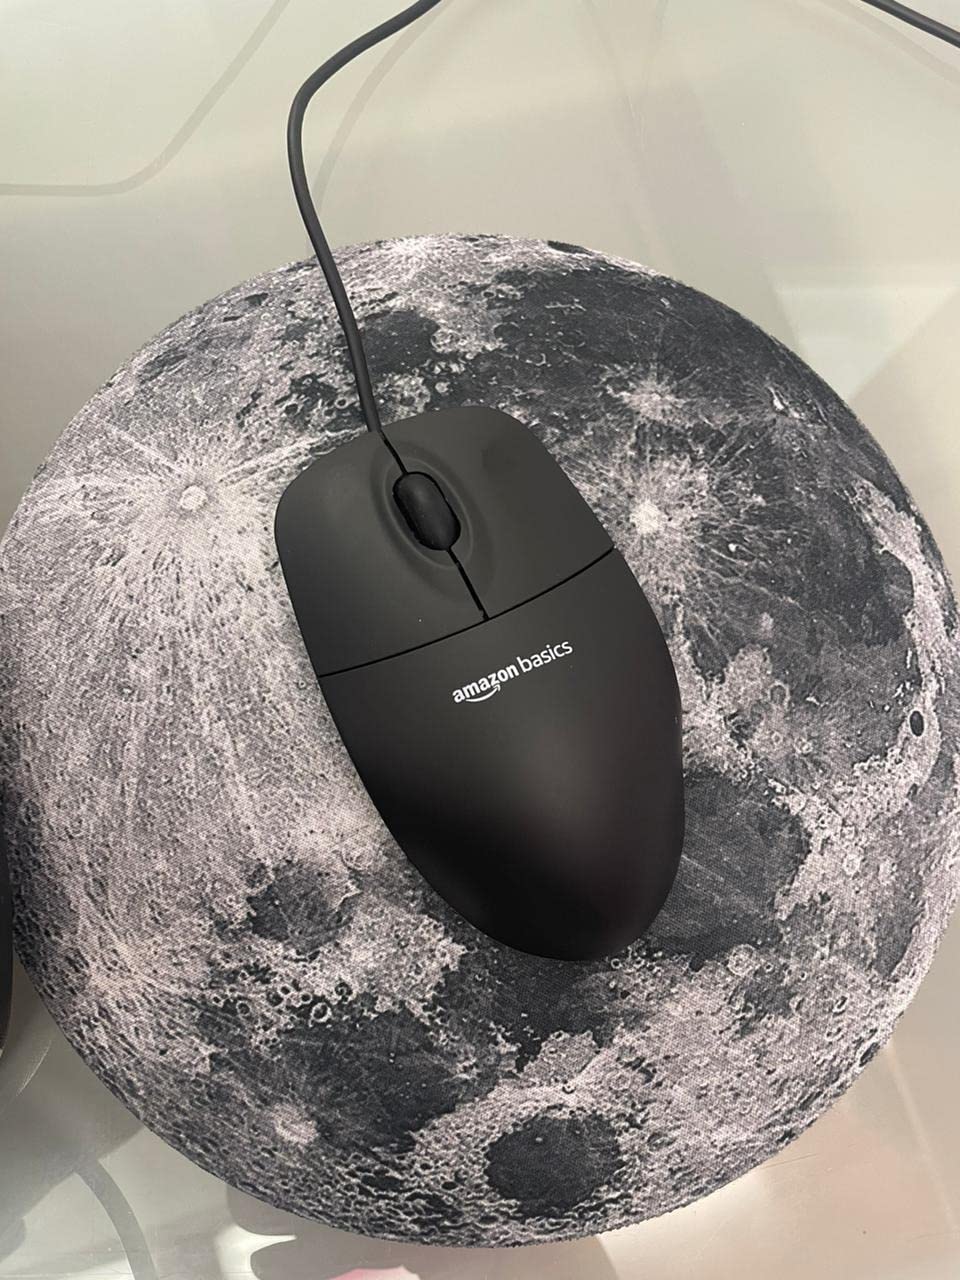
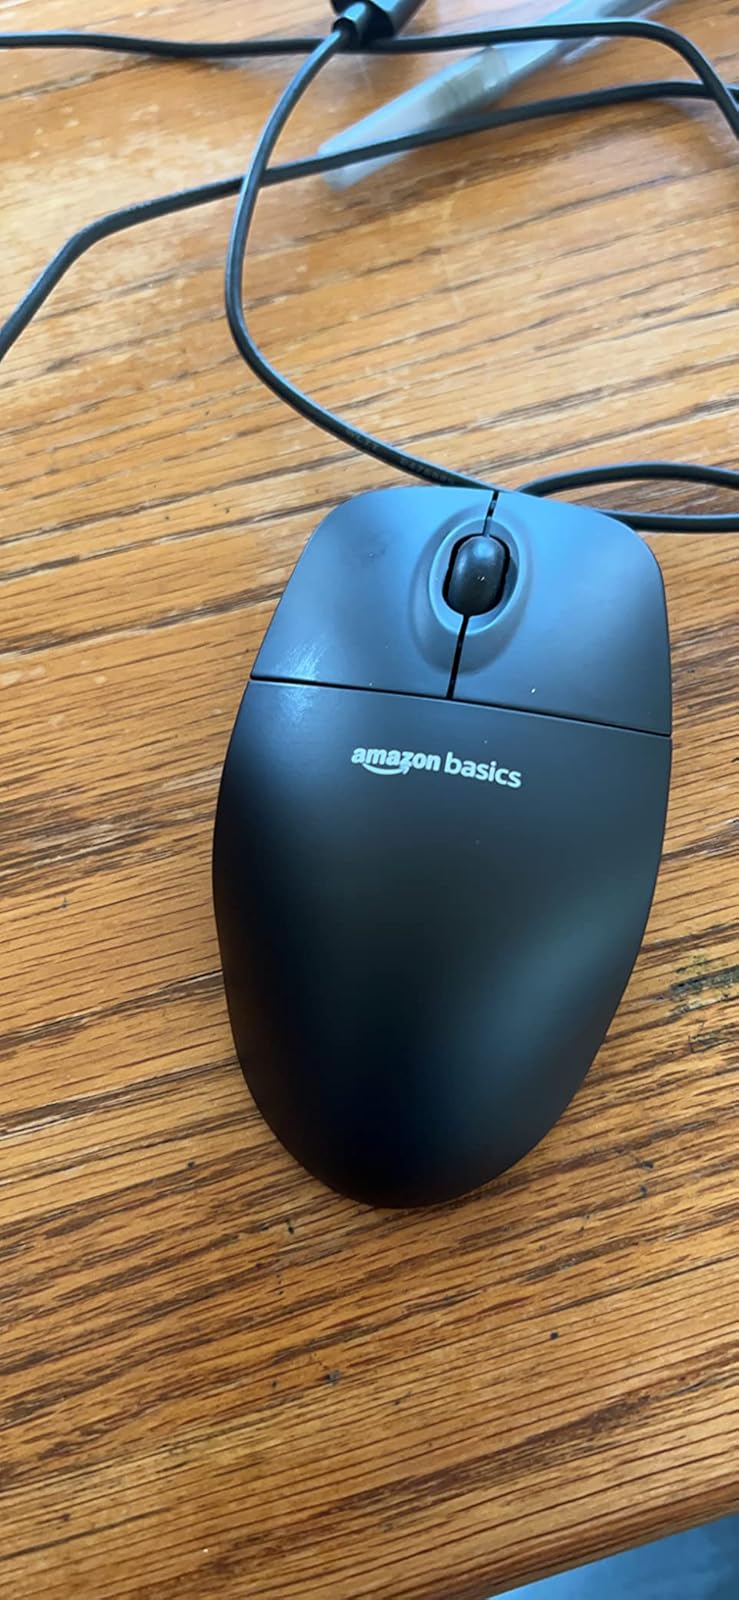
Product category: mouse
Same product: yes